Vojvodina Investment Promotion

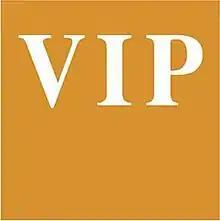

Vojvodina Investment Promotion (VIP) is a regional investment promotion agency founded by the Parliament of the Autonomous Province of Vojvodina which provides advisory and assistance services to foreign companies wishing to locate their businesses within the region of Vojvodina.